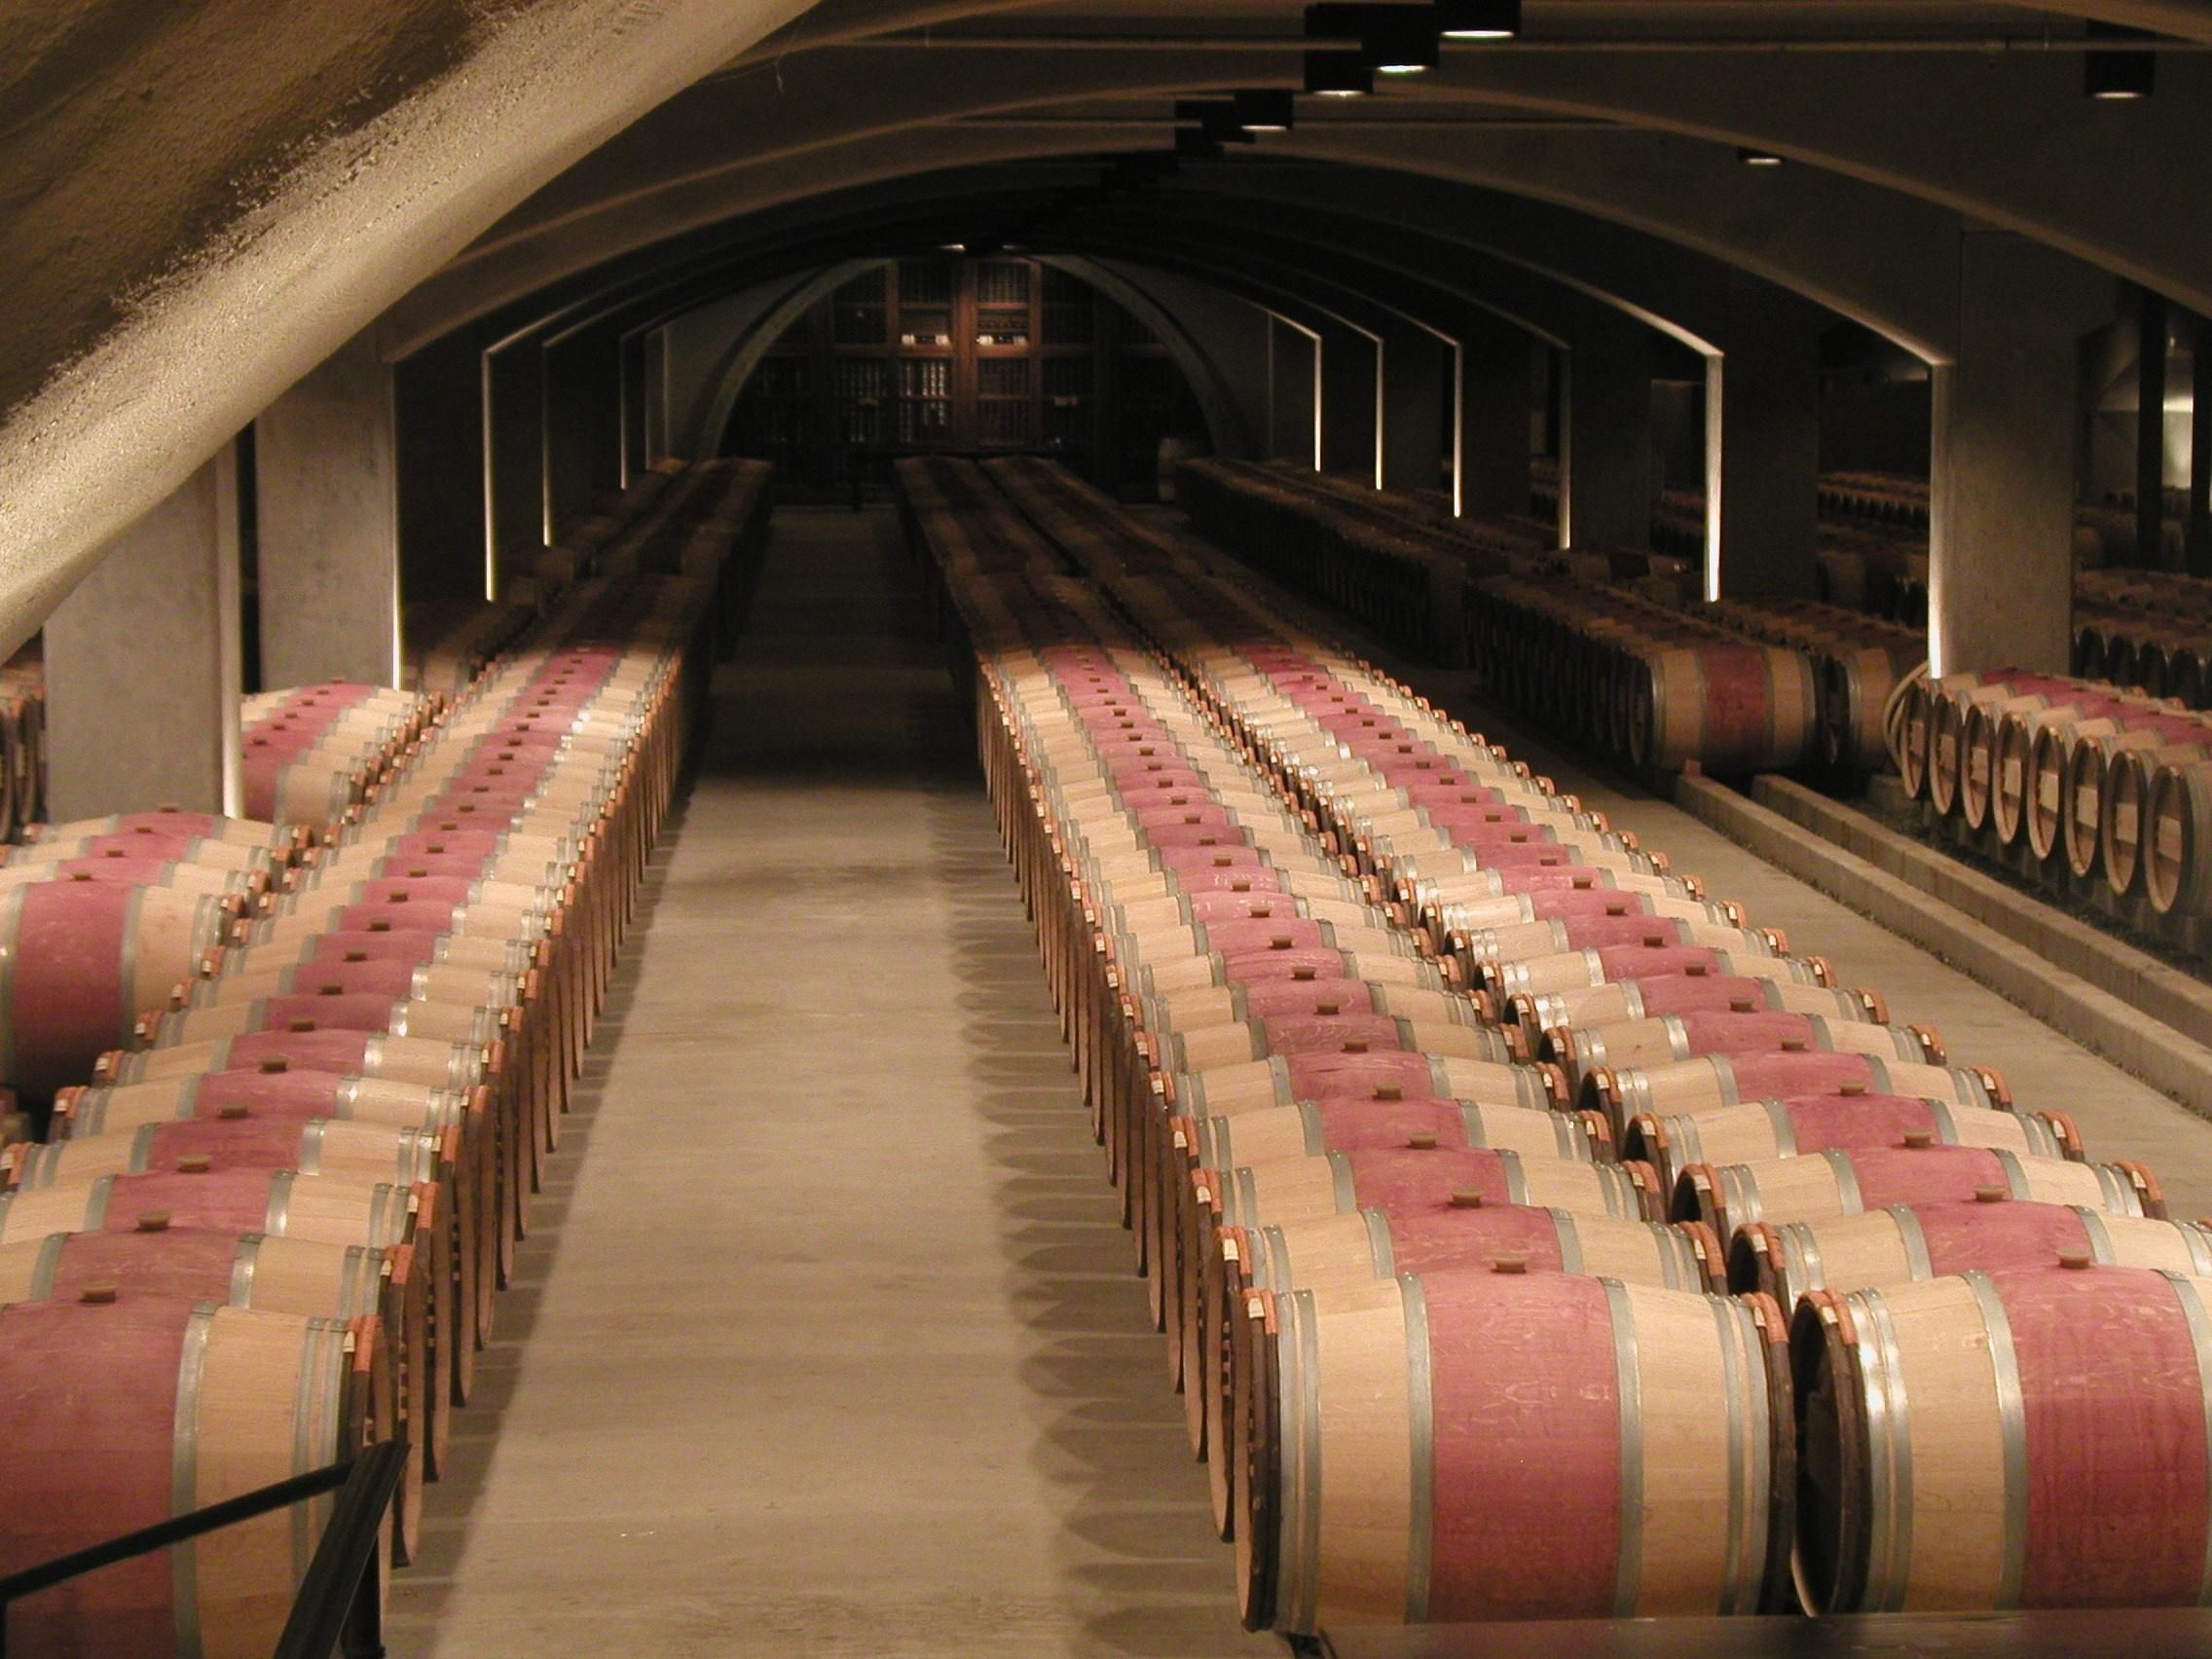
wine, auditorium, food, drink, theatre, function hall, cellars